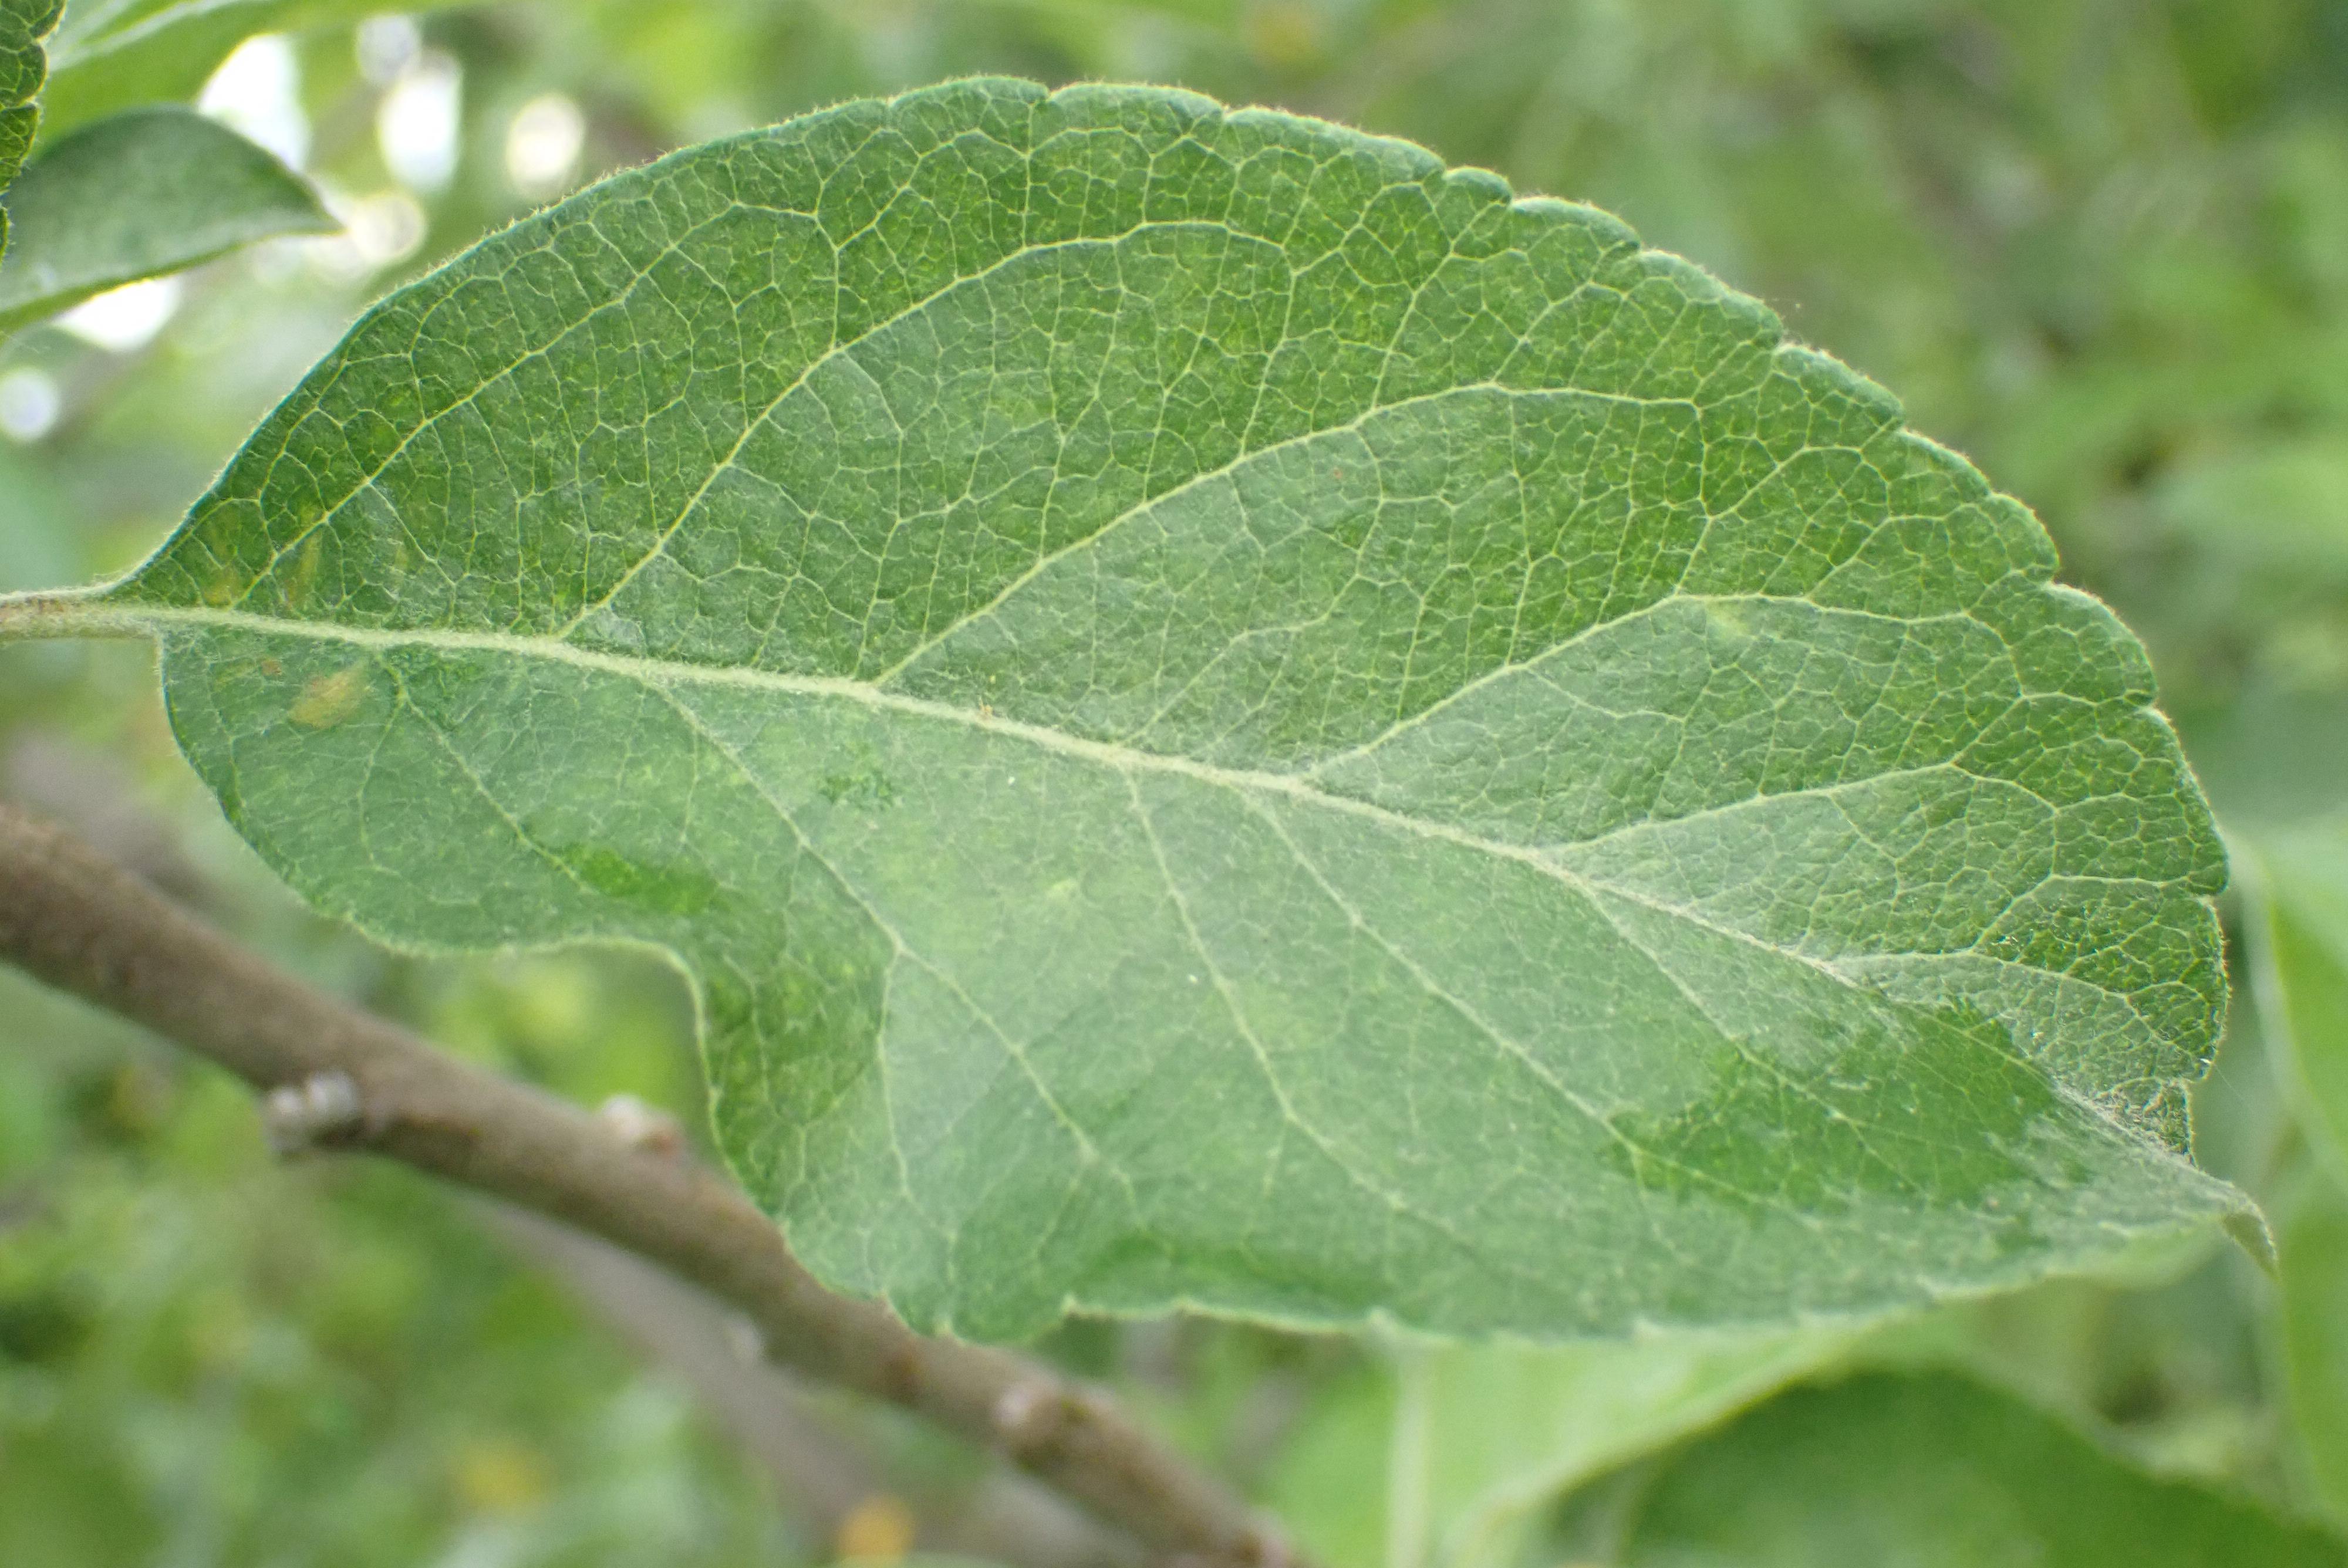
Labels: scab